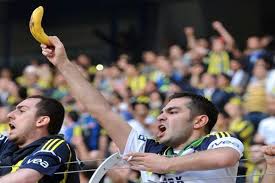
Waaw nataal bii mi ngi wane ñi nga xam ne futbalkat, joueur yiy Football waaw. Joueur yiy football ñu yor ab banaana di ko sànni di yuuxaloo gaa yi.